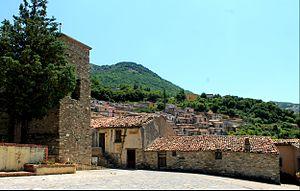
San Lorenzo Bellizzi est une commune de la province de Cosenza, dans la région de Calabre, en Italie.